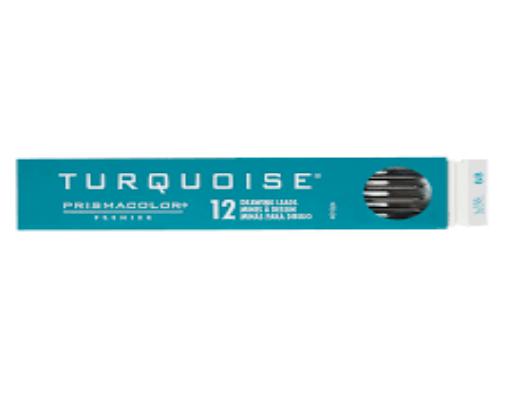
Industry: Necessities